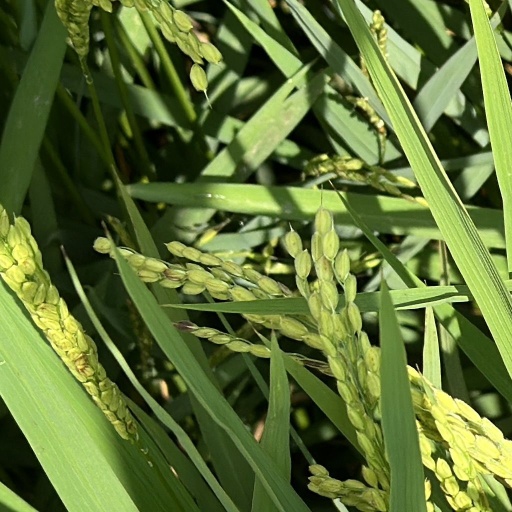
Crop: rice